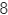
Number: 8